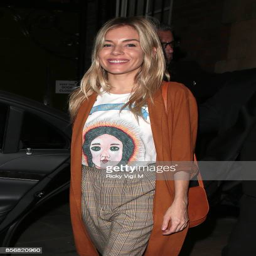
actor leaving theatre after her performance